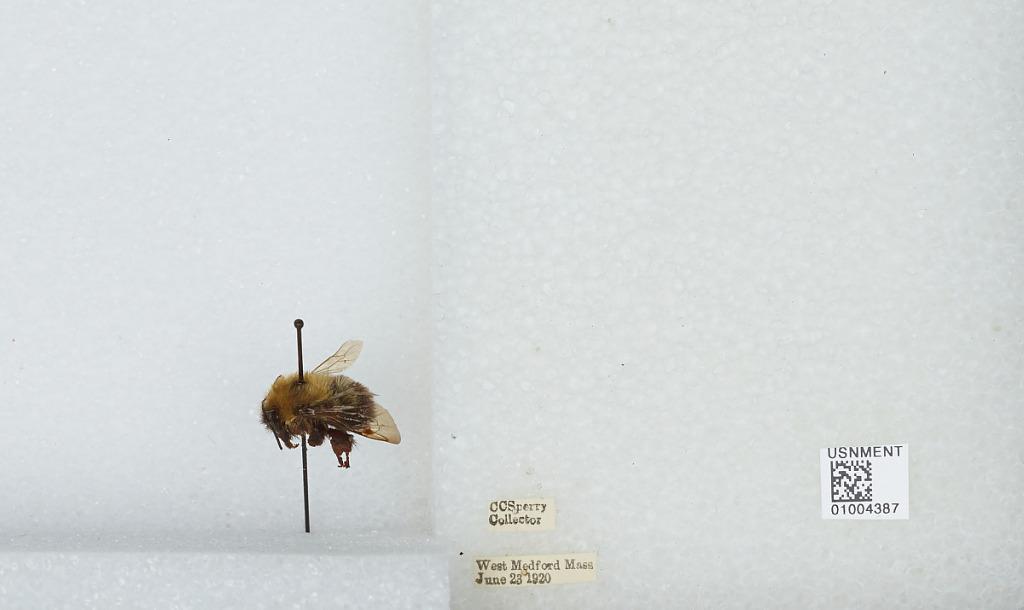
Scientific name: Bombus (Pyrobombus) bimaculatus Cresson
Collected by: C. Sperry
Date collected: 1920-6-23
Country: United States
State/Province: Massachusetts
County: Middlesex
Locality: West Medford
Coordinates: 42.4217, -71.1333